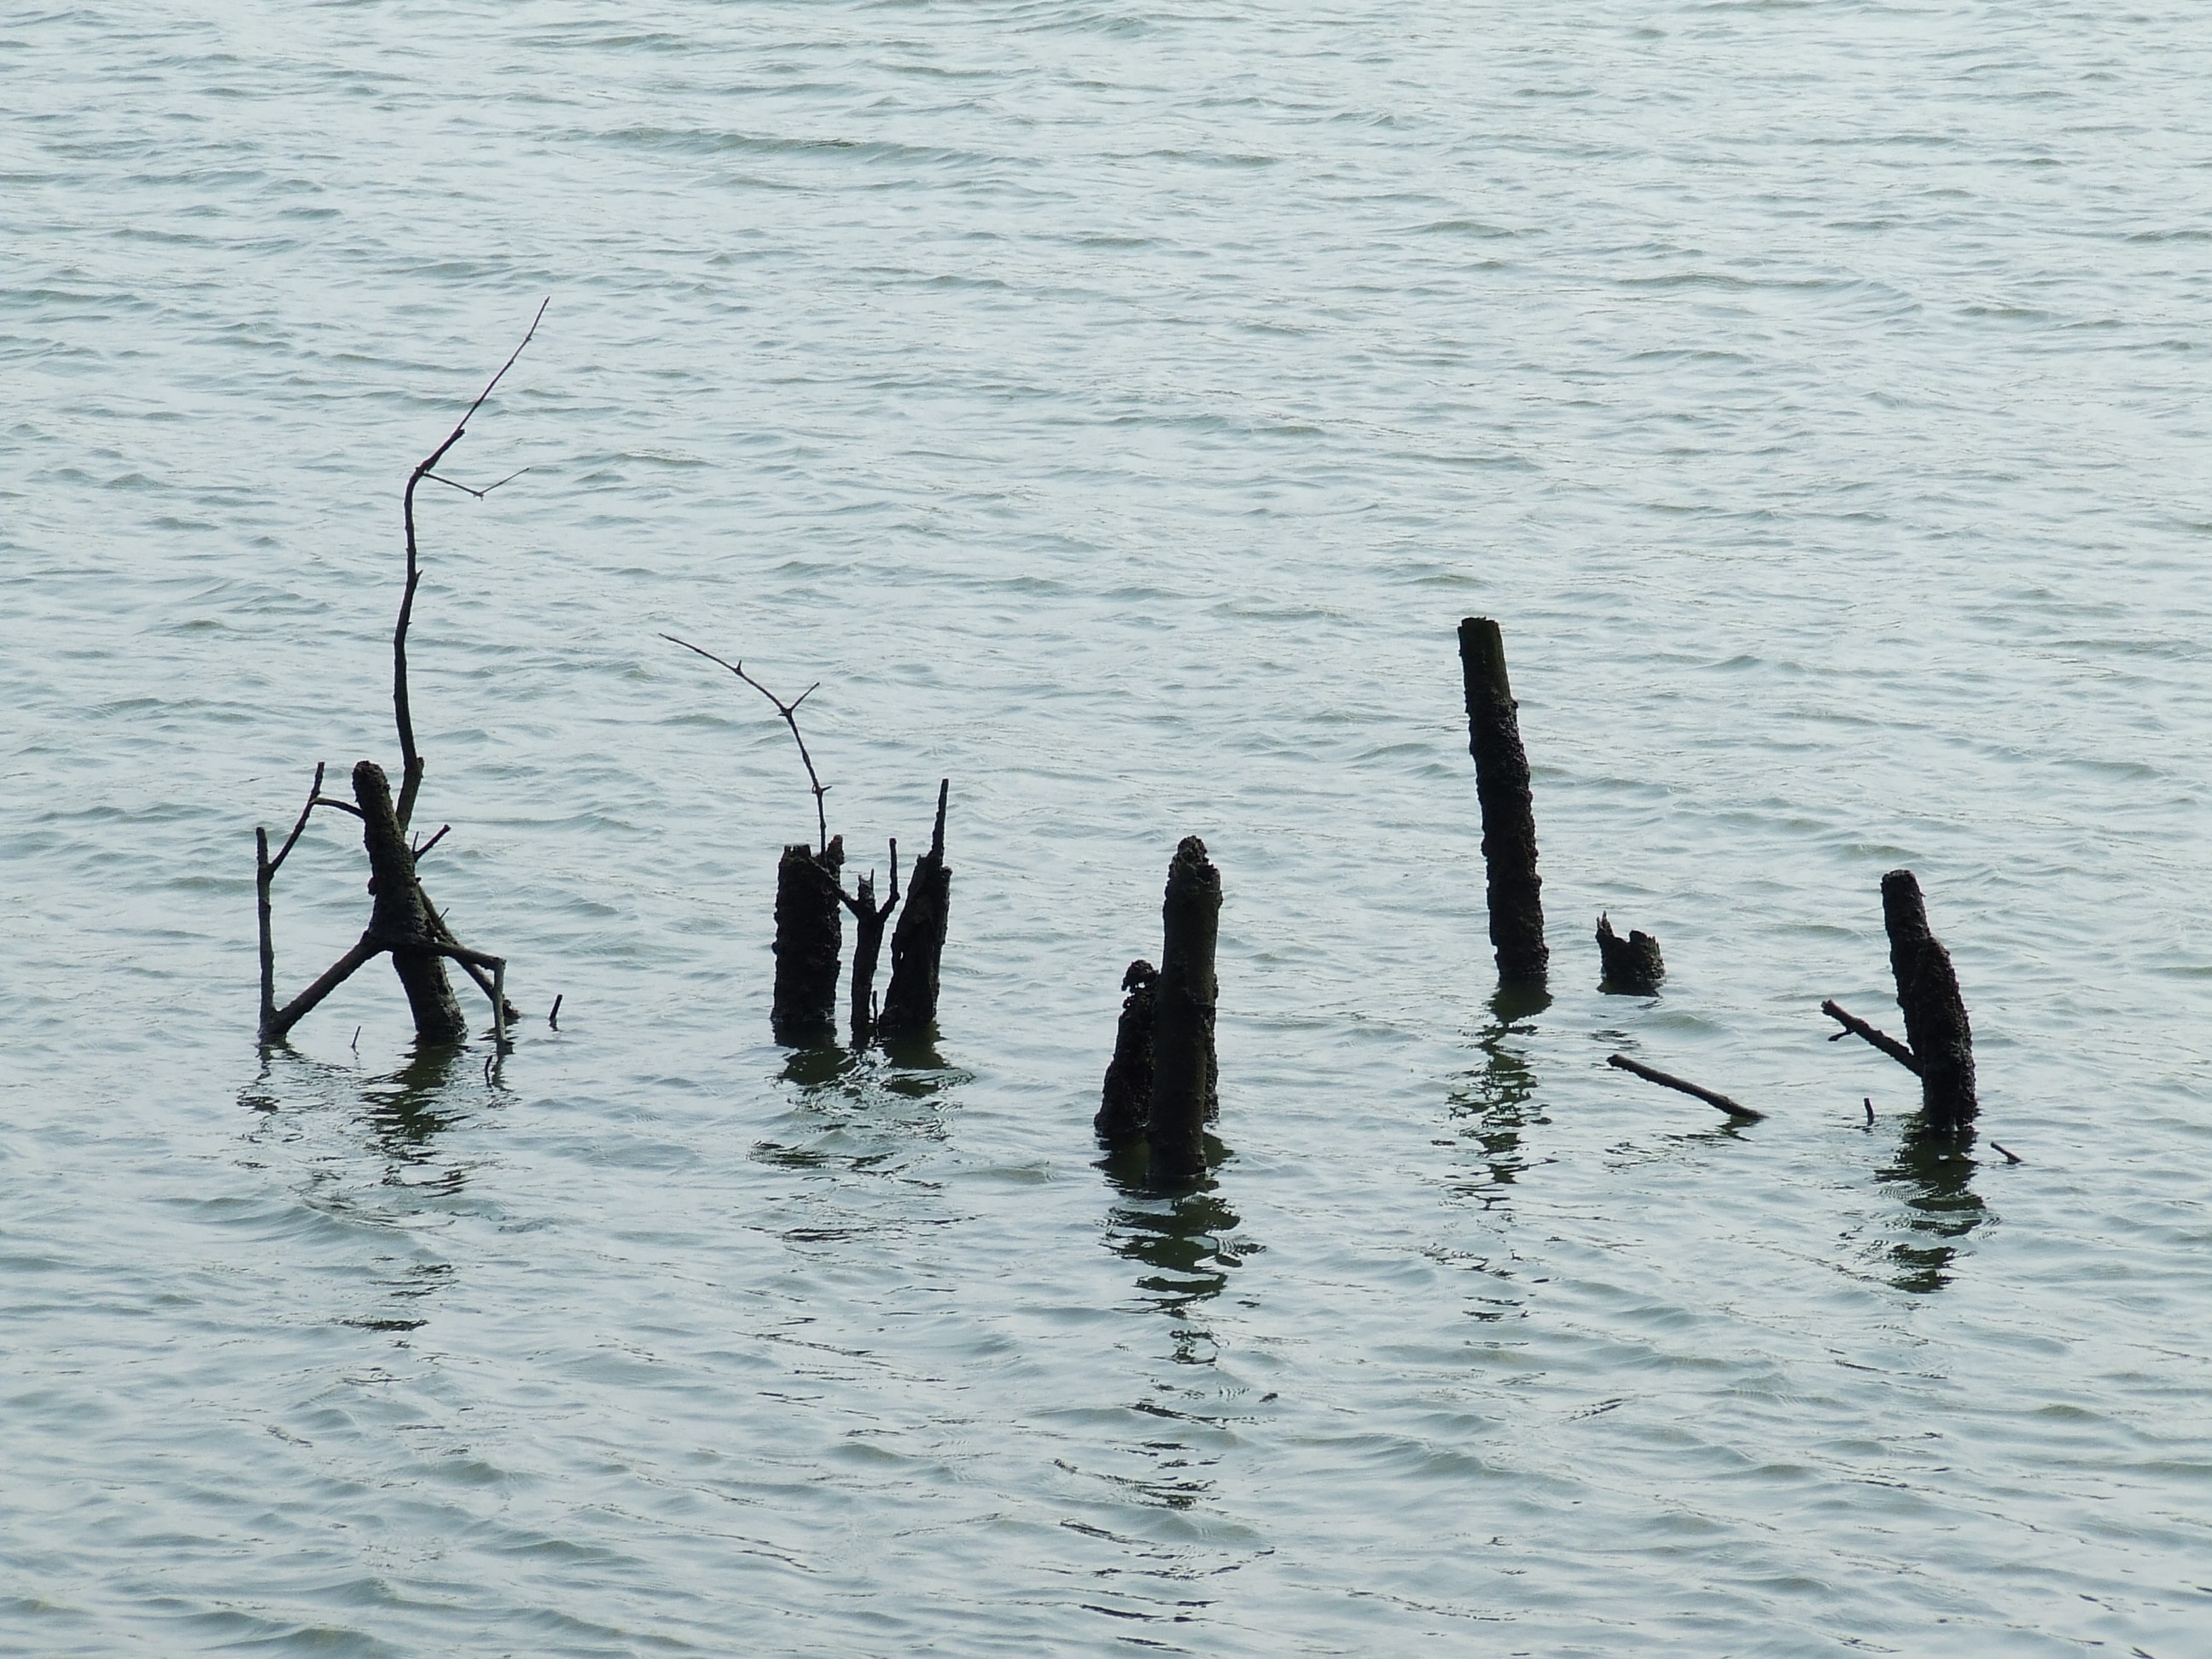
sea, water, bird, mangrove, deadwood, marine mammal